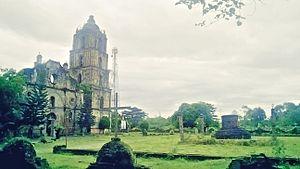
San Pablo est une municipalité de la province d’Isabela, aux Philippines.